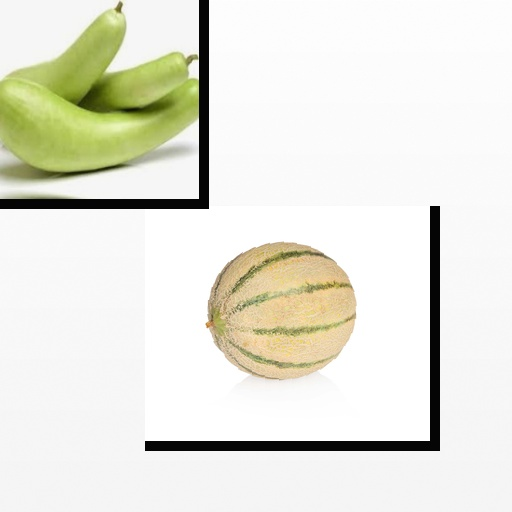
Food items: bottle_gourd, cantaloupe